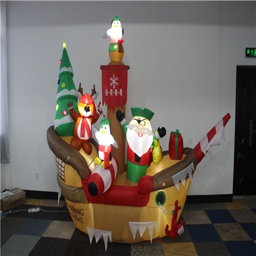
film character , double penguins and reindeer stand in the pirate ship with light inflatable christmas decoration